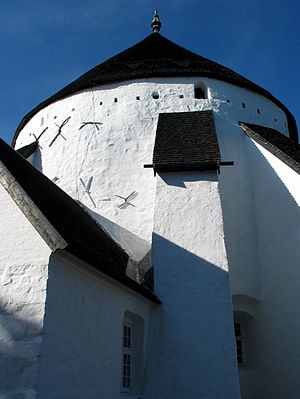
Bornholm
Østerlars Rundkirke
Bornholm er en dansk ø beliggende i Østersøen syd for Sverige og langt øst fra det øvrige Danmark. Bornholm kaldes også for klippeøen eller solskinsøen. Bornholm har en særdeles stor del af Danmarks rundkirker. Bornholm har et areal på 588,36 km² og der var 39.499 indbyggere 1. januar 2020.